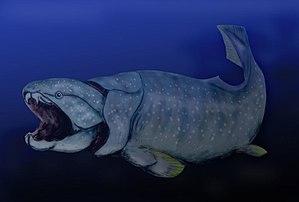
Les arthrodires sont un ordre éteint de poissons placodermes.
Dunkleosteus est un genre éteint de grands placodermes arthrodires ayant vécu au Dévonien supérieur, il y a entre environ 382,7 et 358,9 millions d'années.